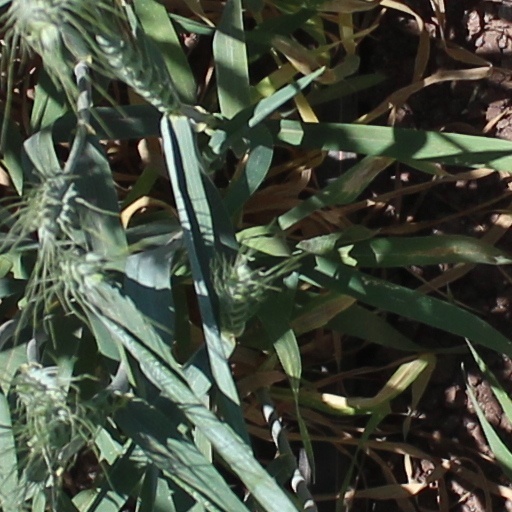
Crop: wheat